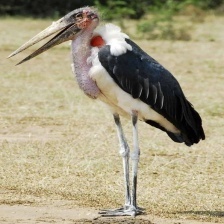
Species: MARABOU STORK
Scientific name: LEPTOPTILOS CRUMENIFER
ImageNet parent category: white_stork